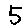
Label: 5